Answer in natural language. Is sleek black flatscreen smart tv (marked A) in front of Doorway (marked B)? Choose between the following options: yes or no
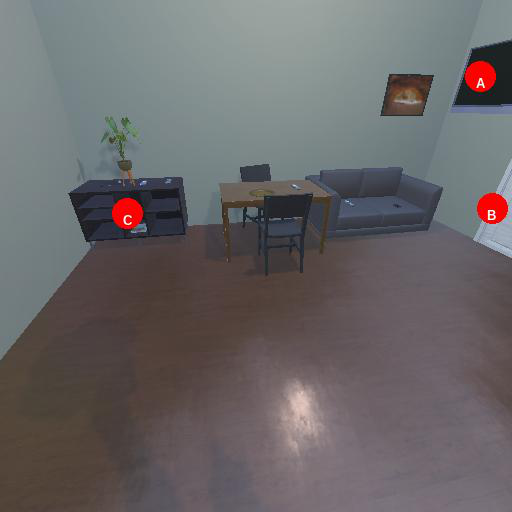
<answer>no</answer>